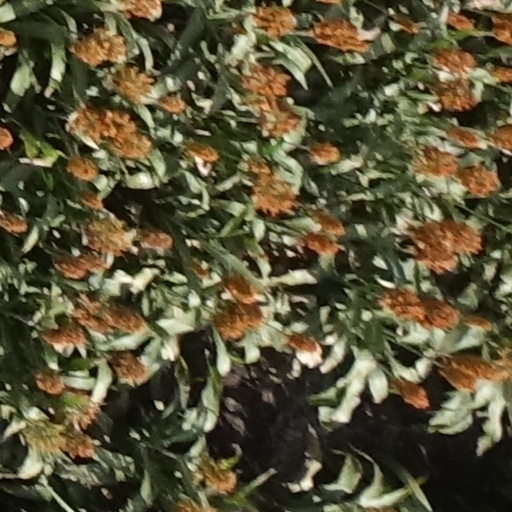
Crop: sorghum